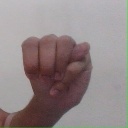
अक्षर: म